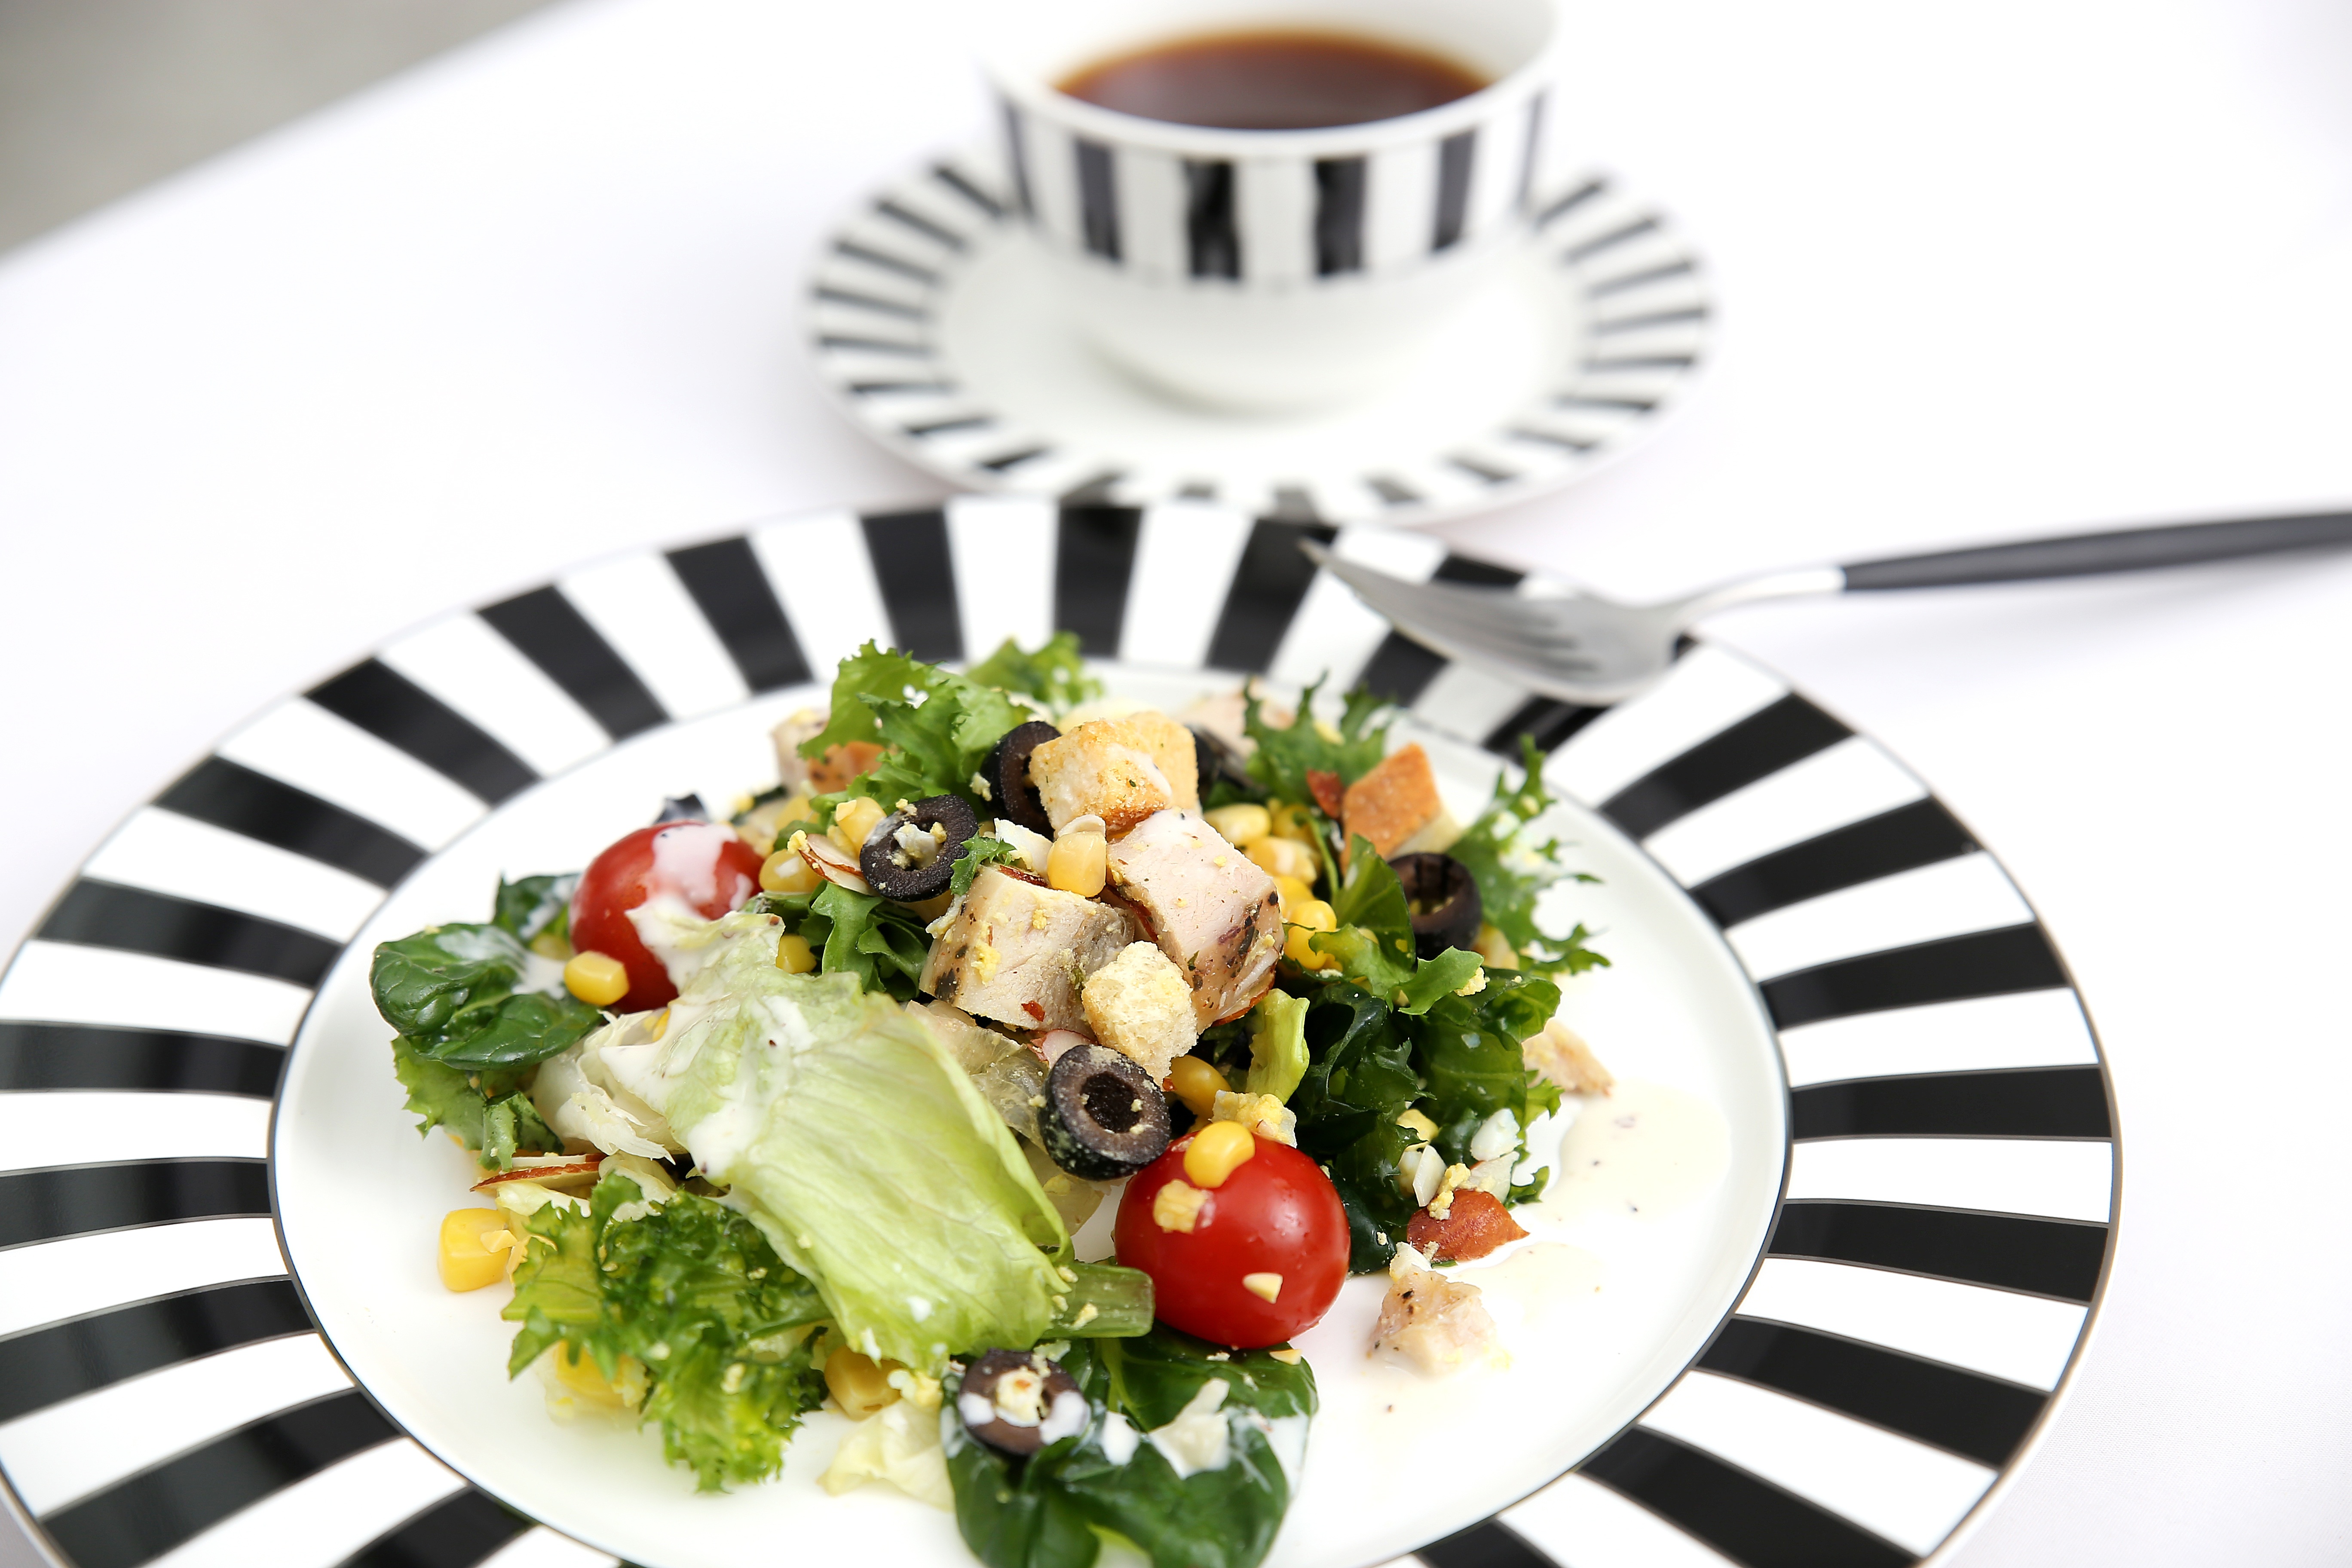
coffee, dish, meal, food, salad, produce, vegetable, breakfast, cuisine, chicken salad